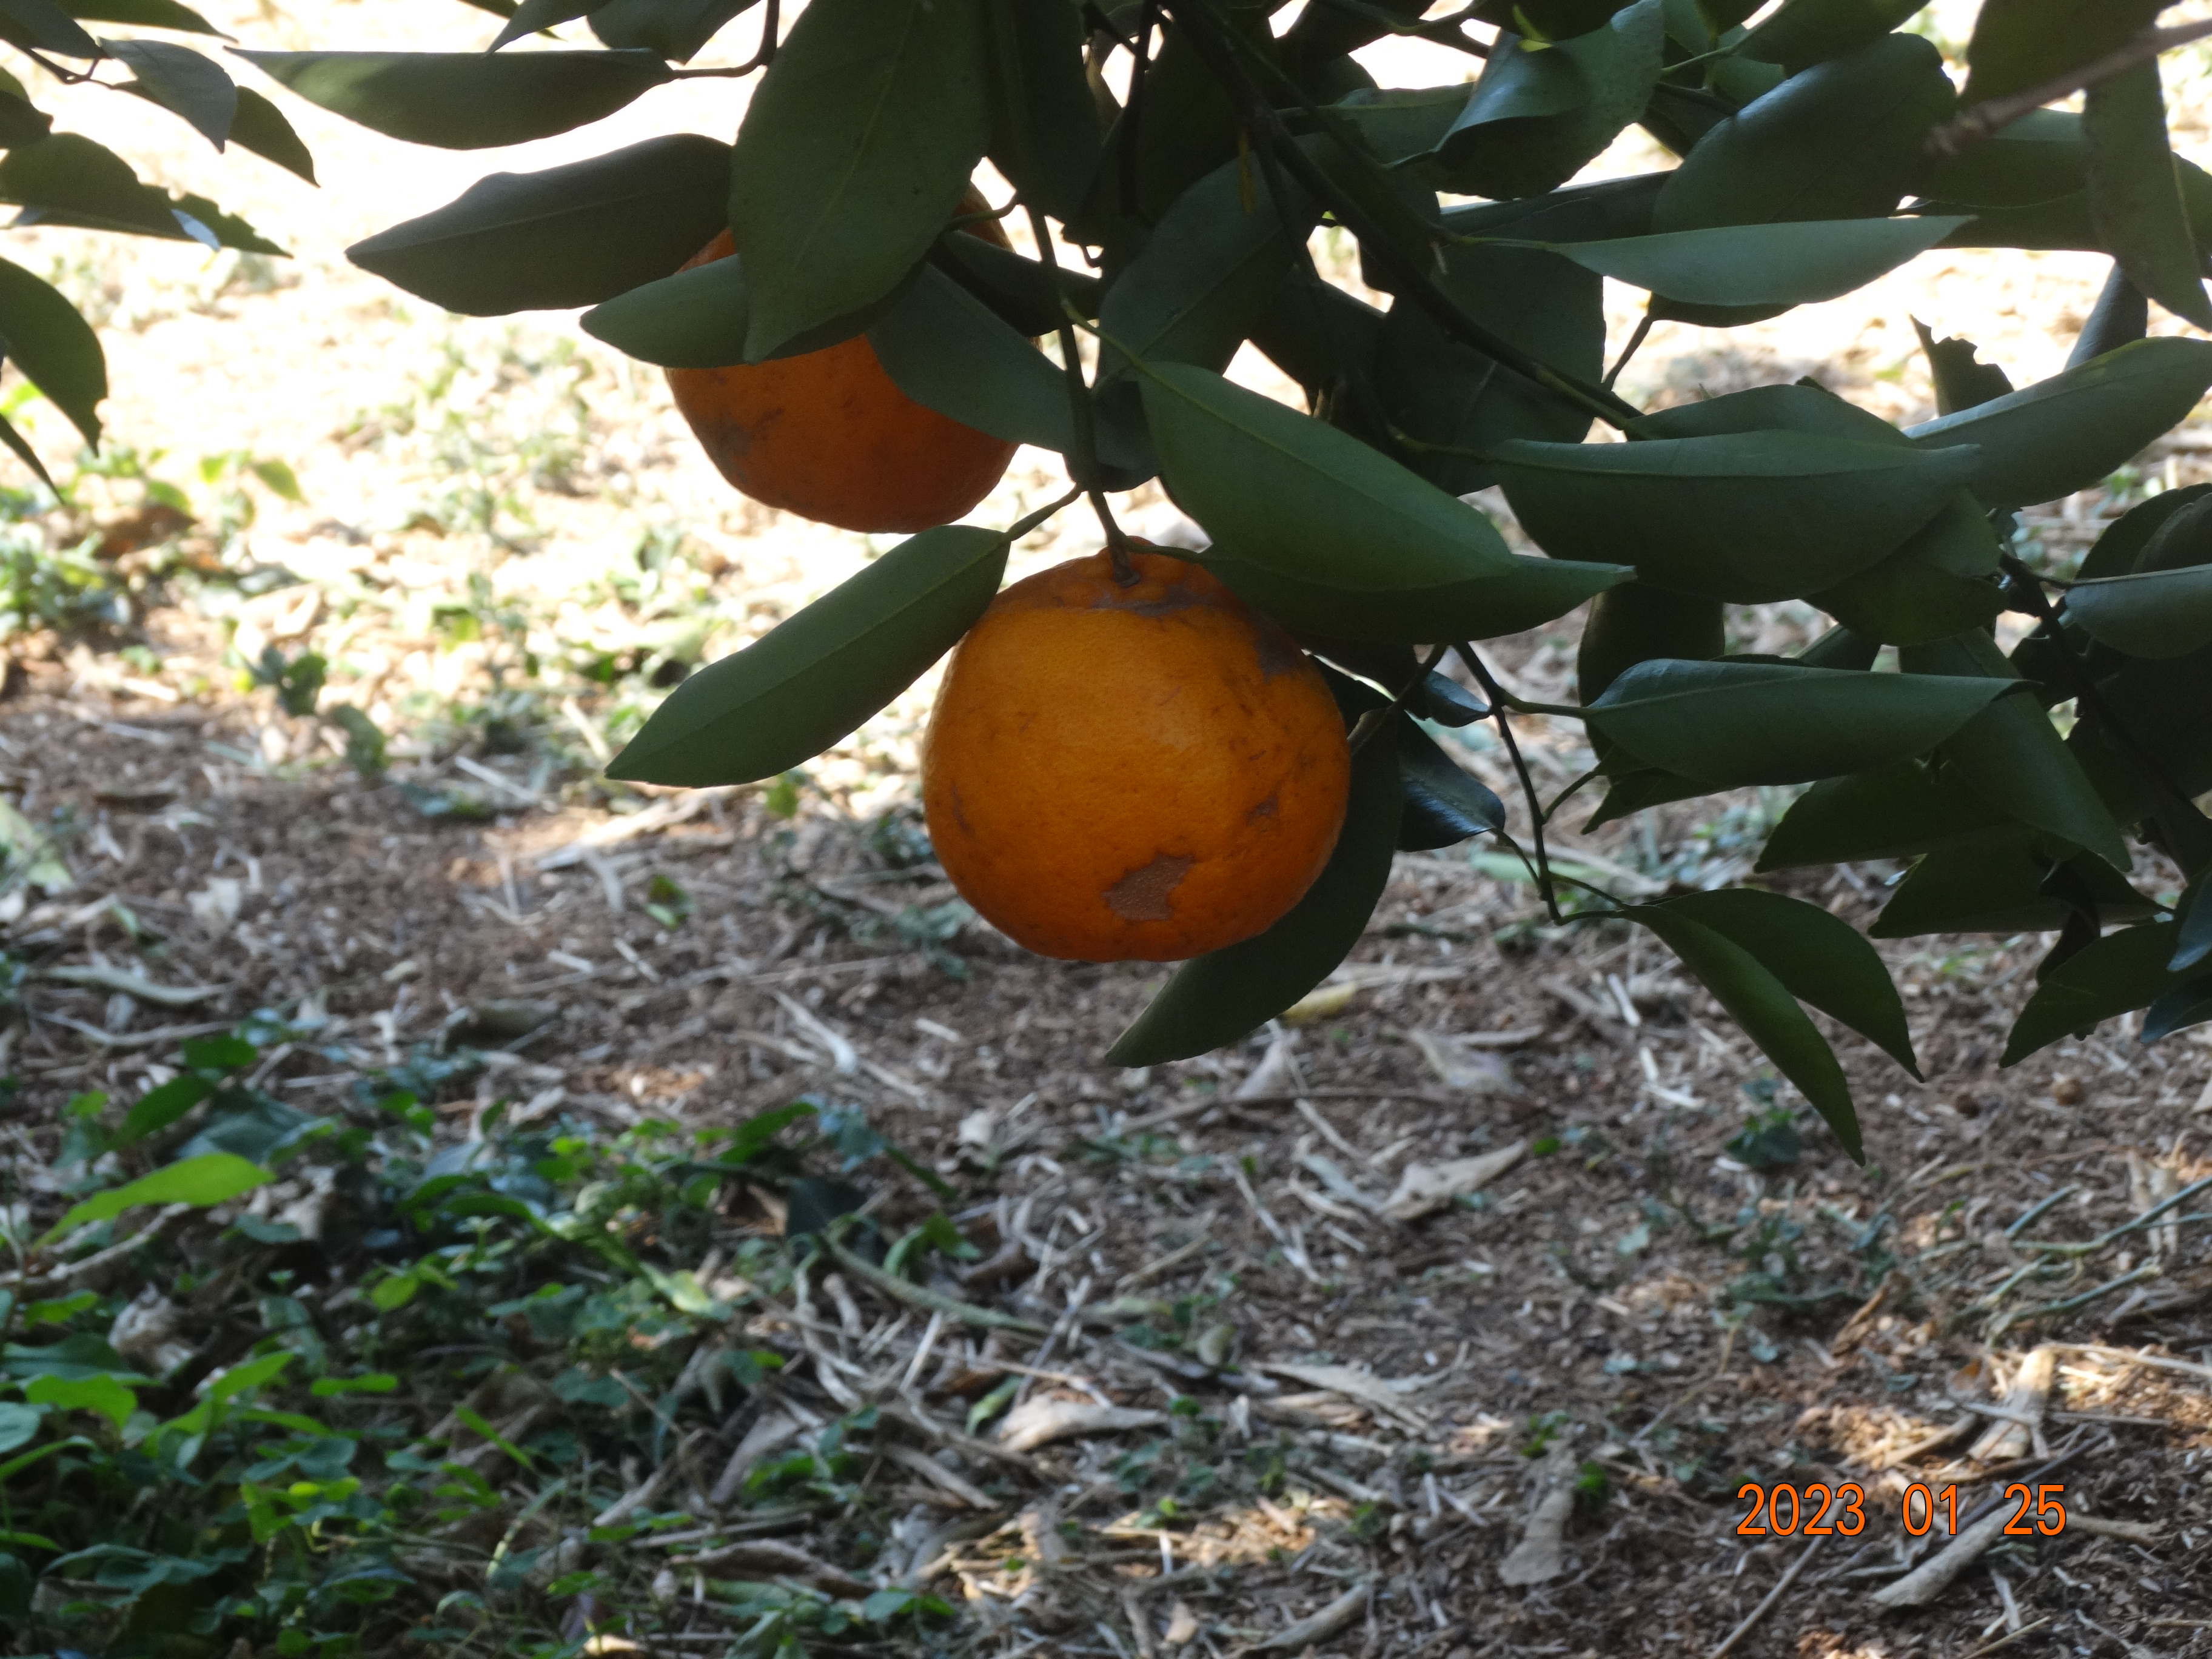
Citrus fruit variety: ponkan